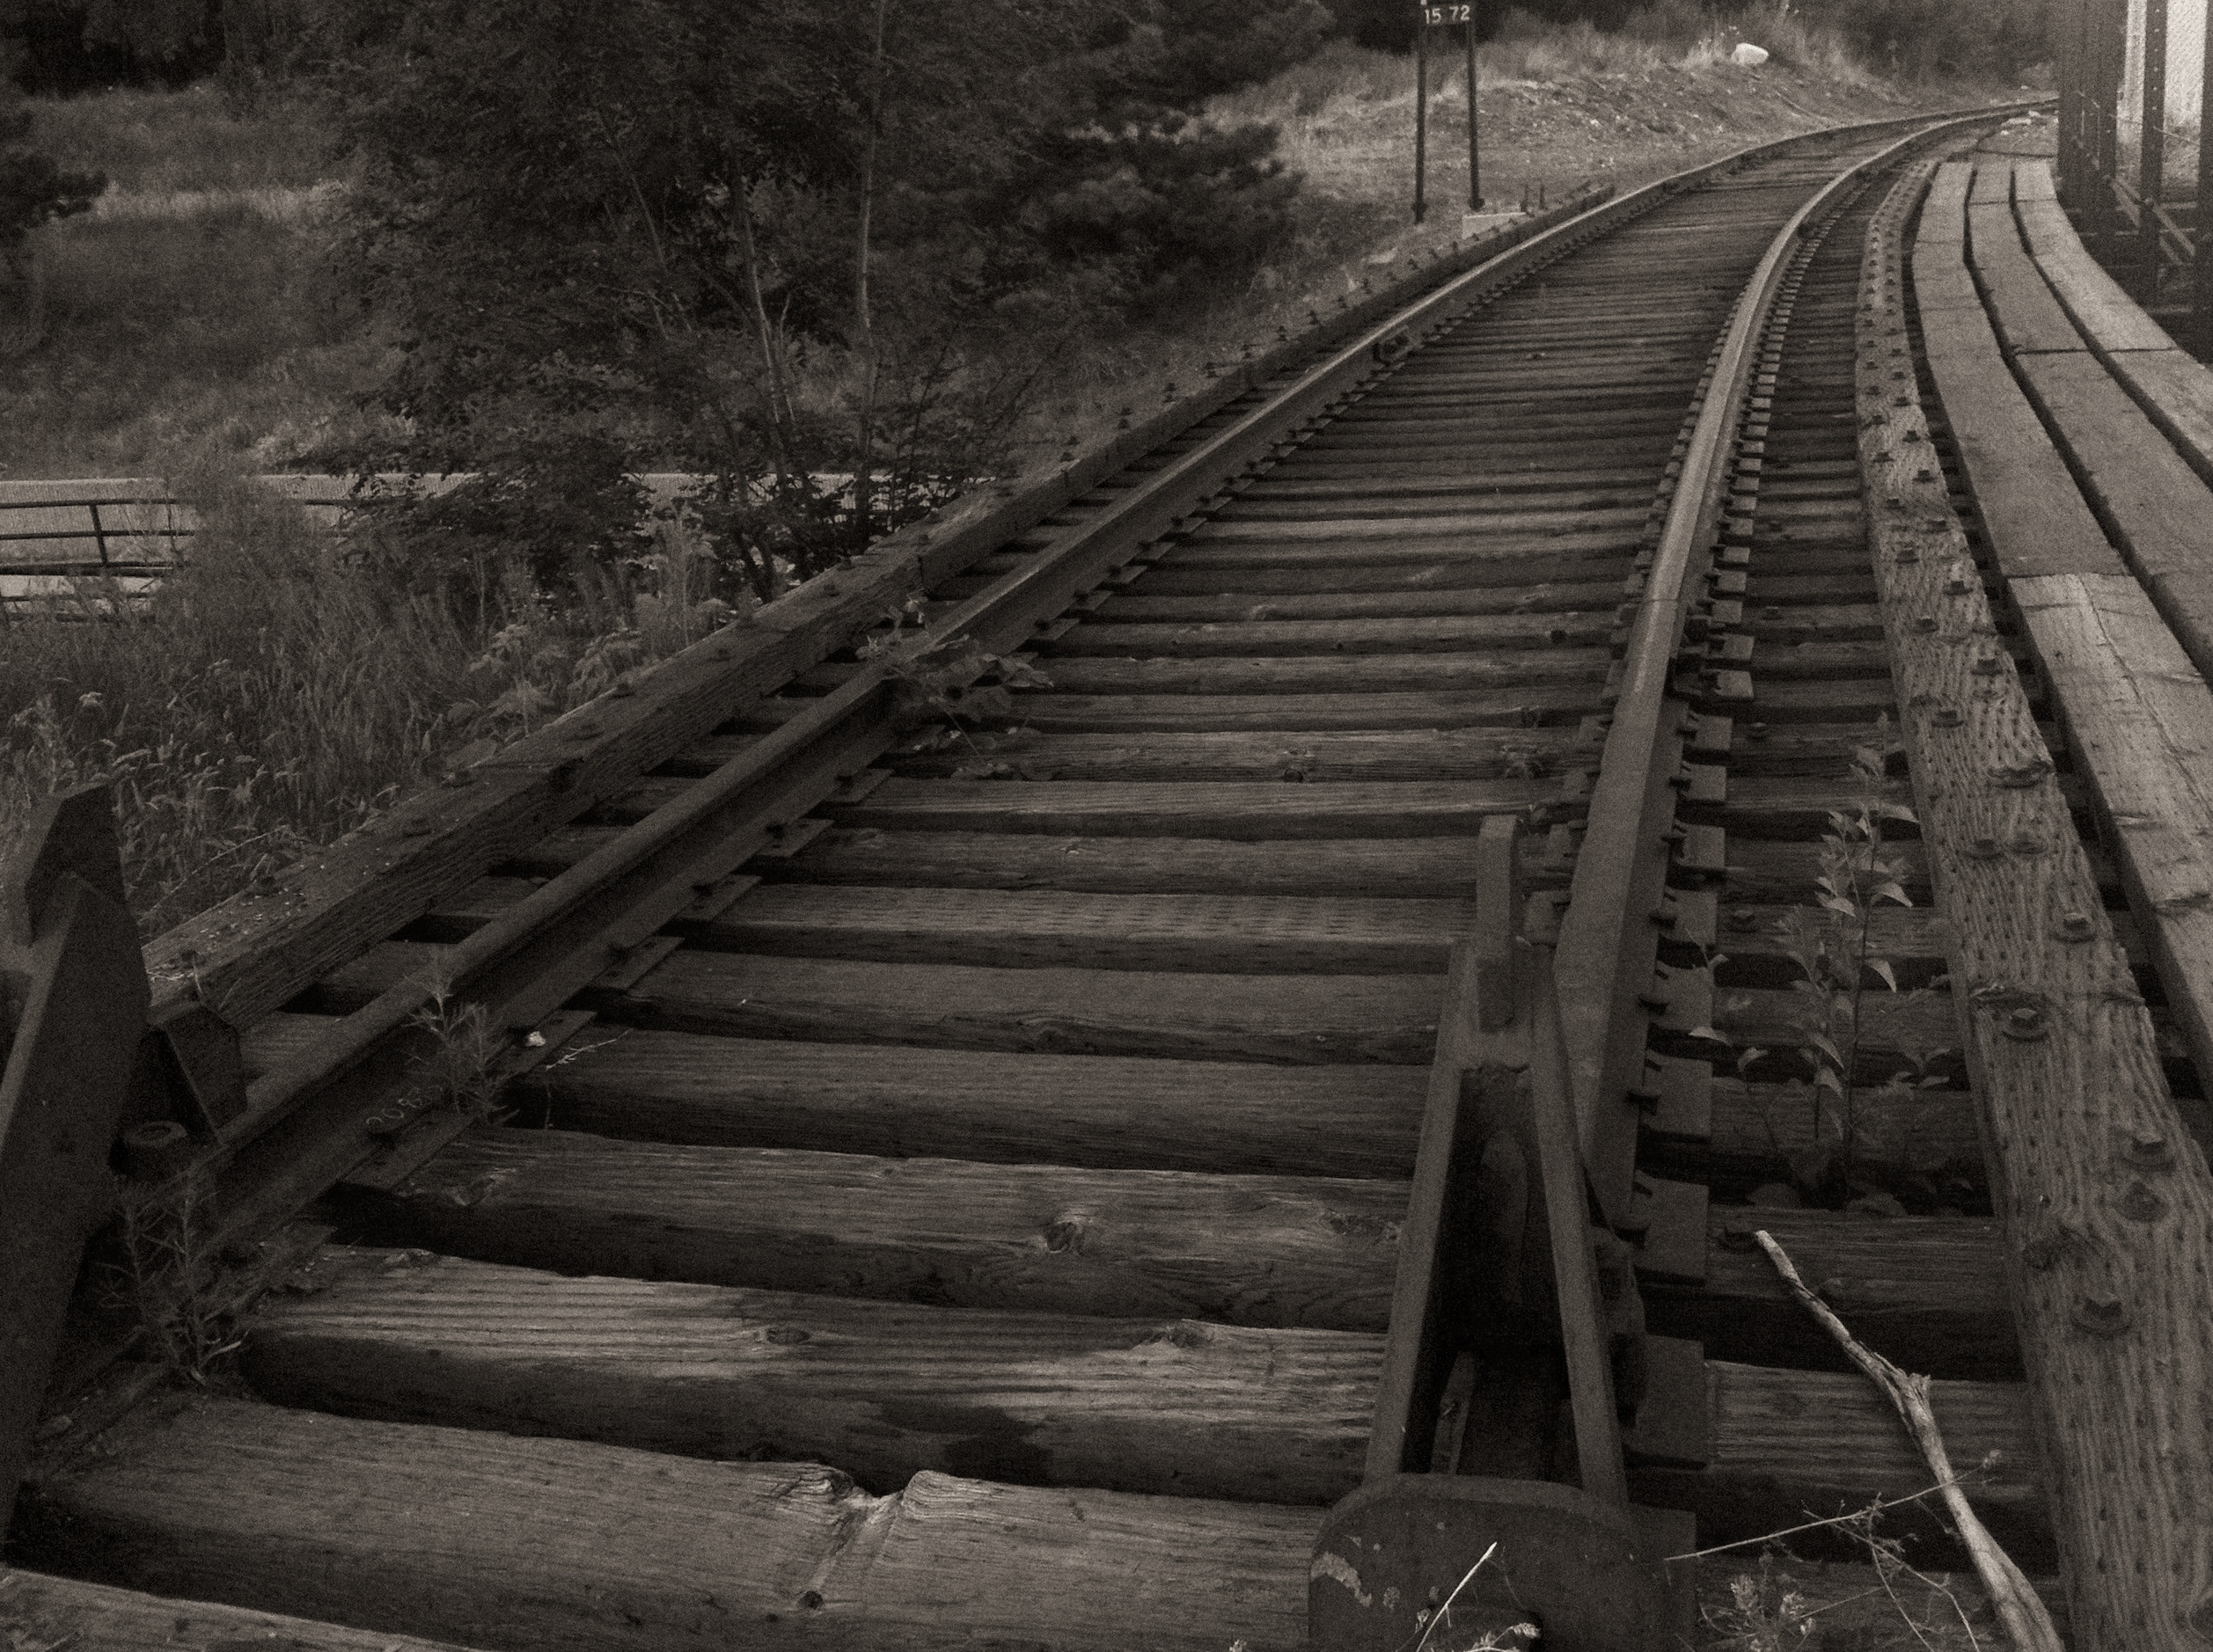
black and white, track, bridge, transport, line, vehicle, monochrome, tracks, odyssey, rail transport, monochrome photography, rolling stock, nonbuilding structure